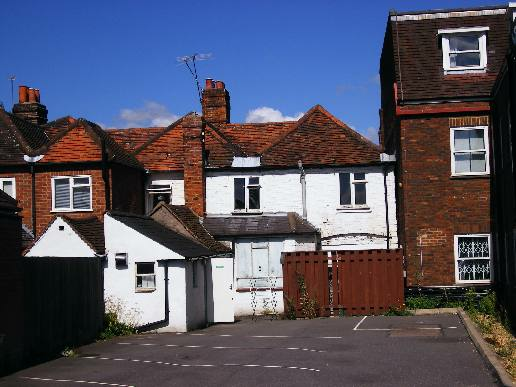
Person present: No